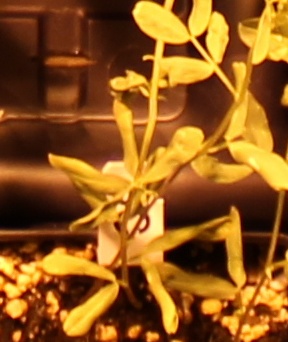
Label: Lentil